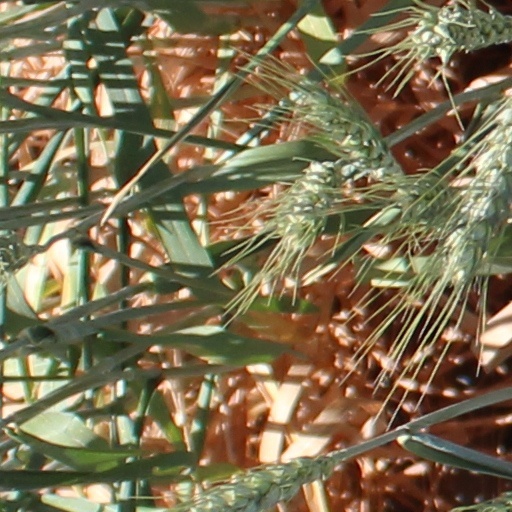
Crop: wheat